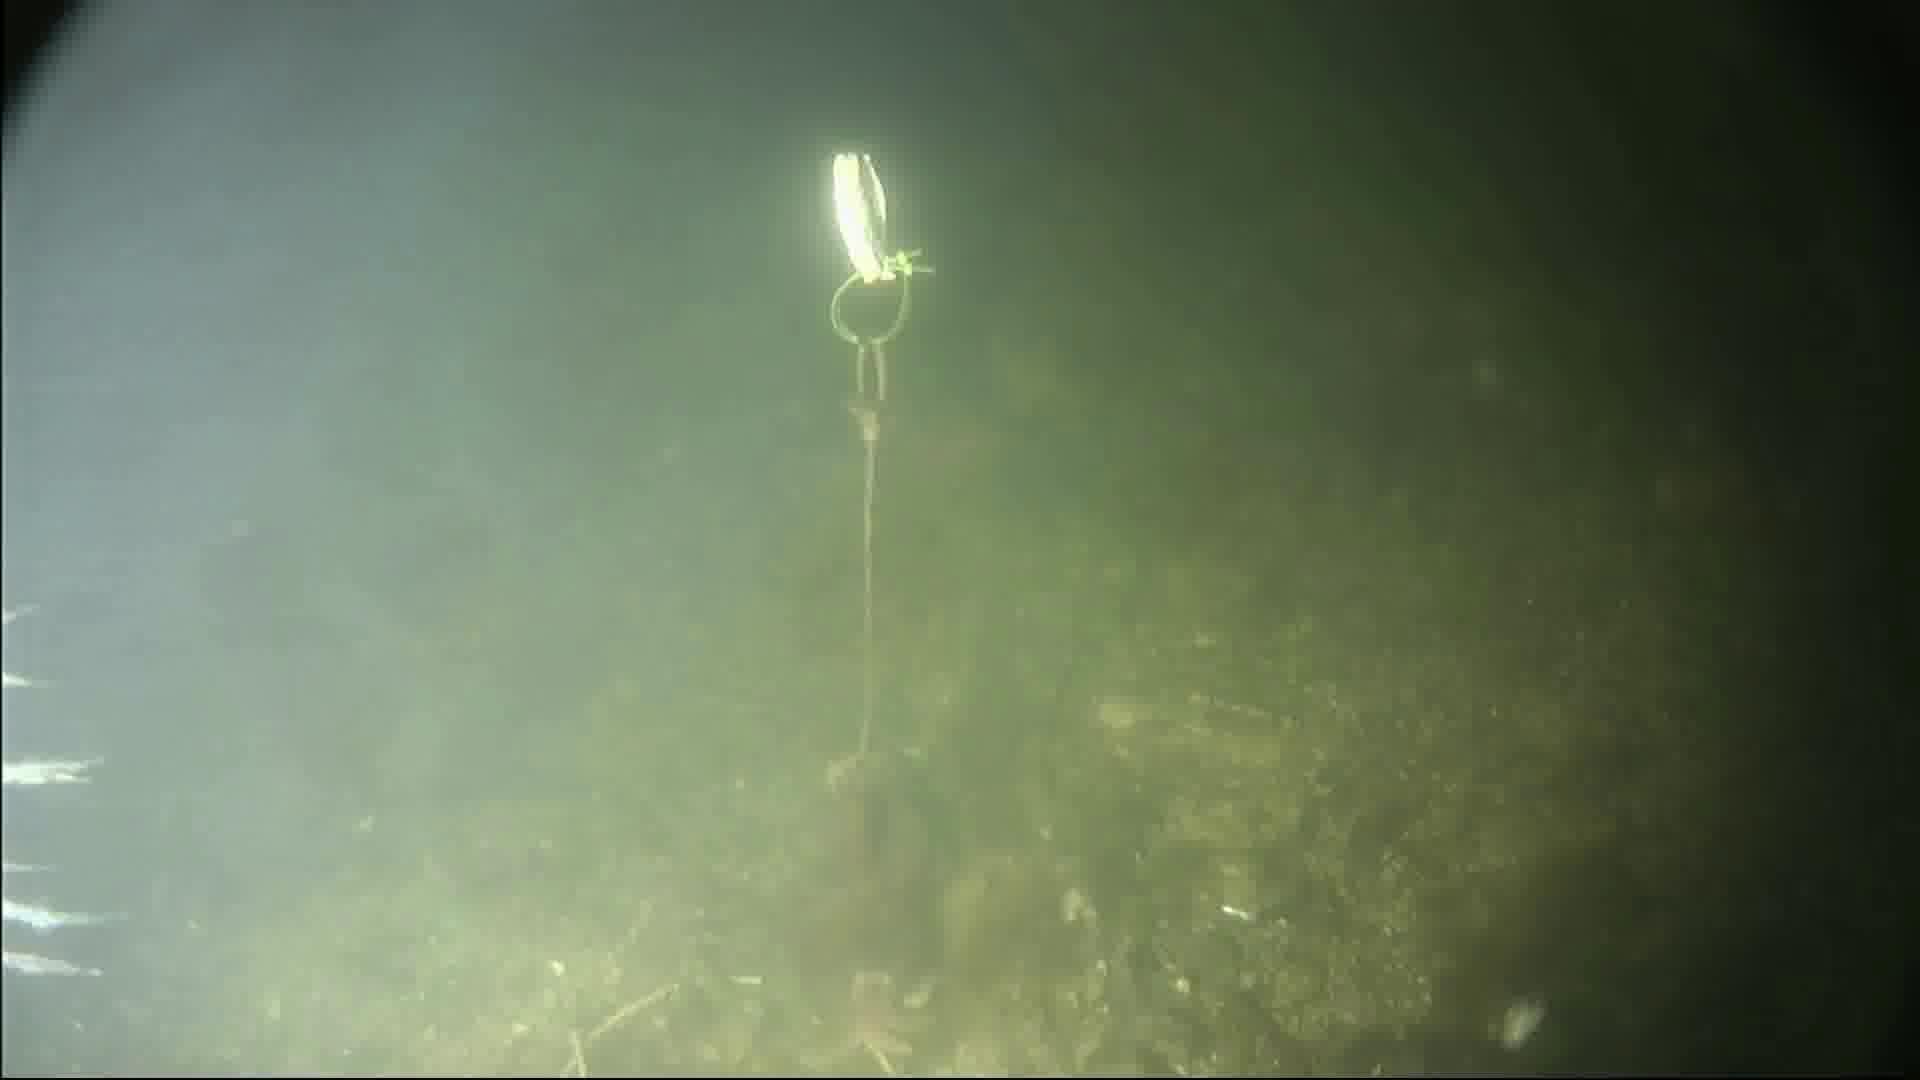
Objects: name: starfish
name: crab
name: small_fish